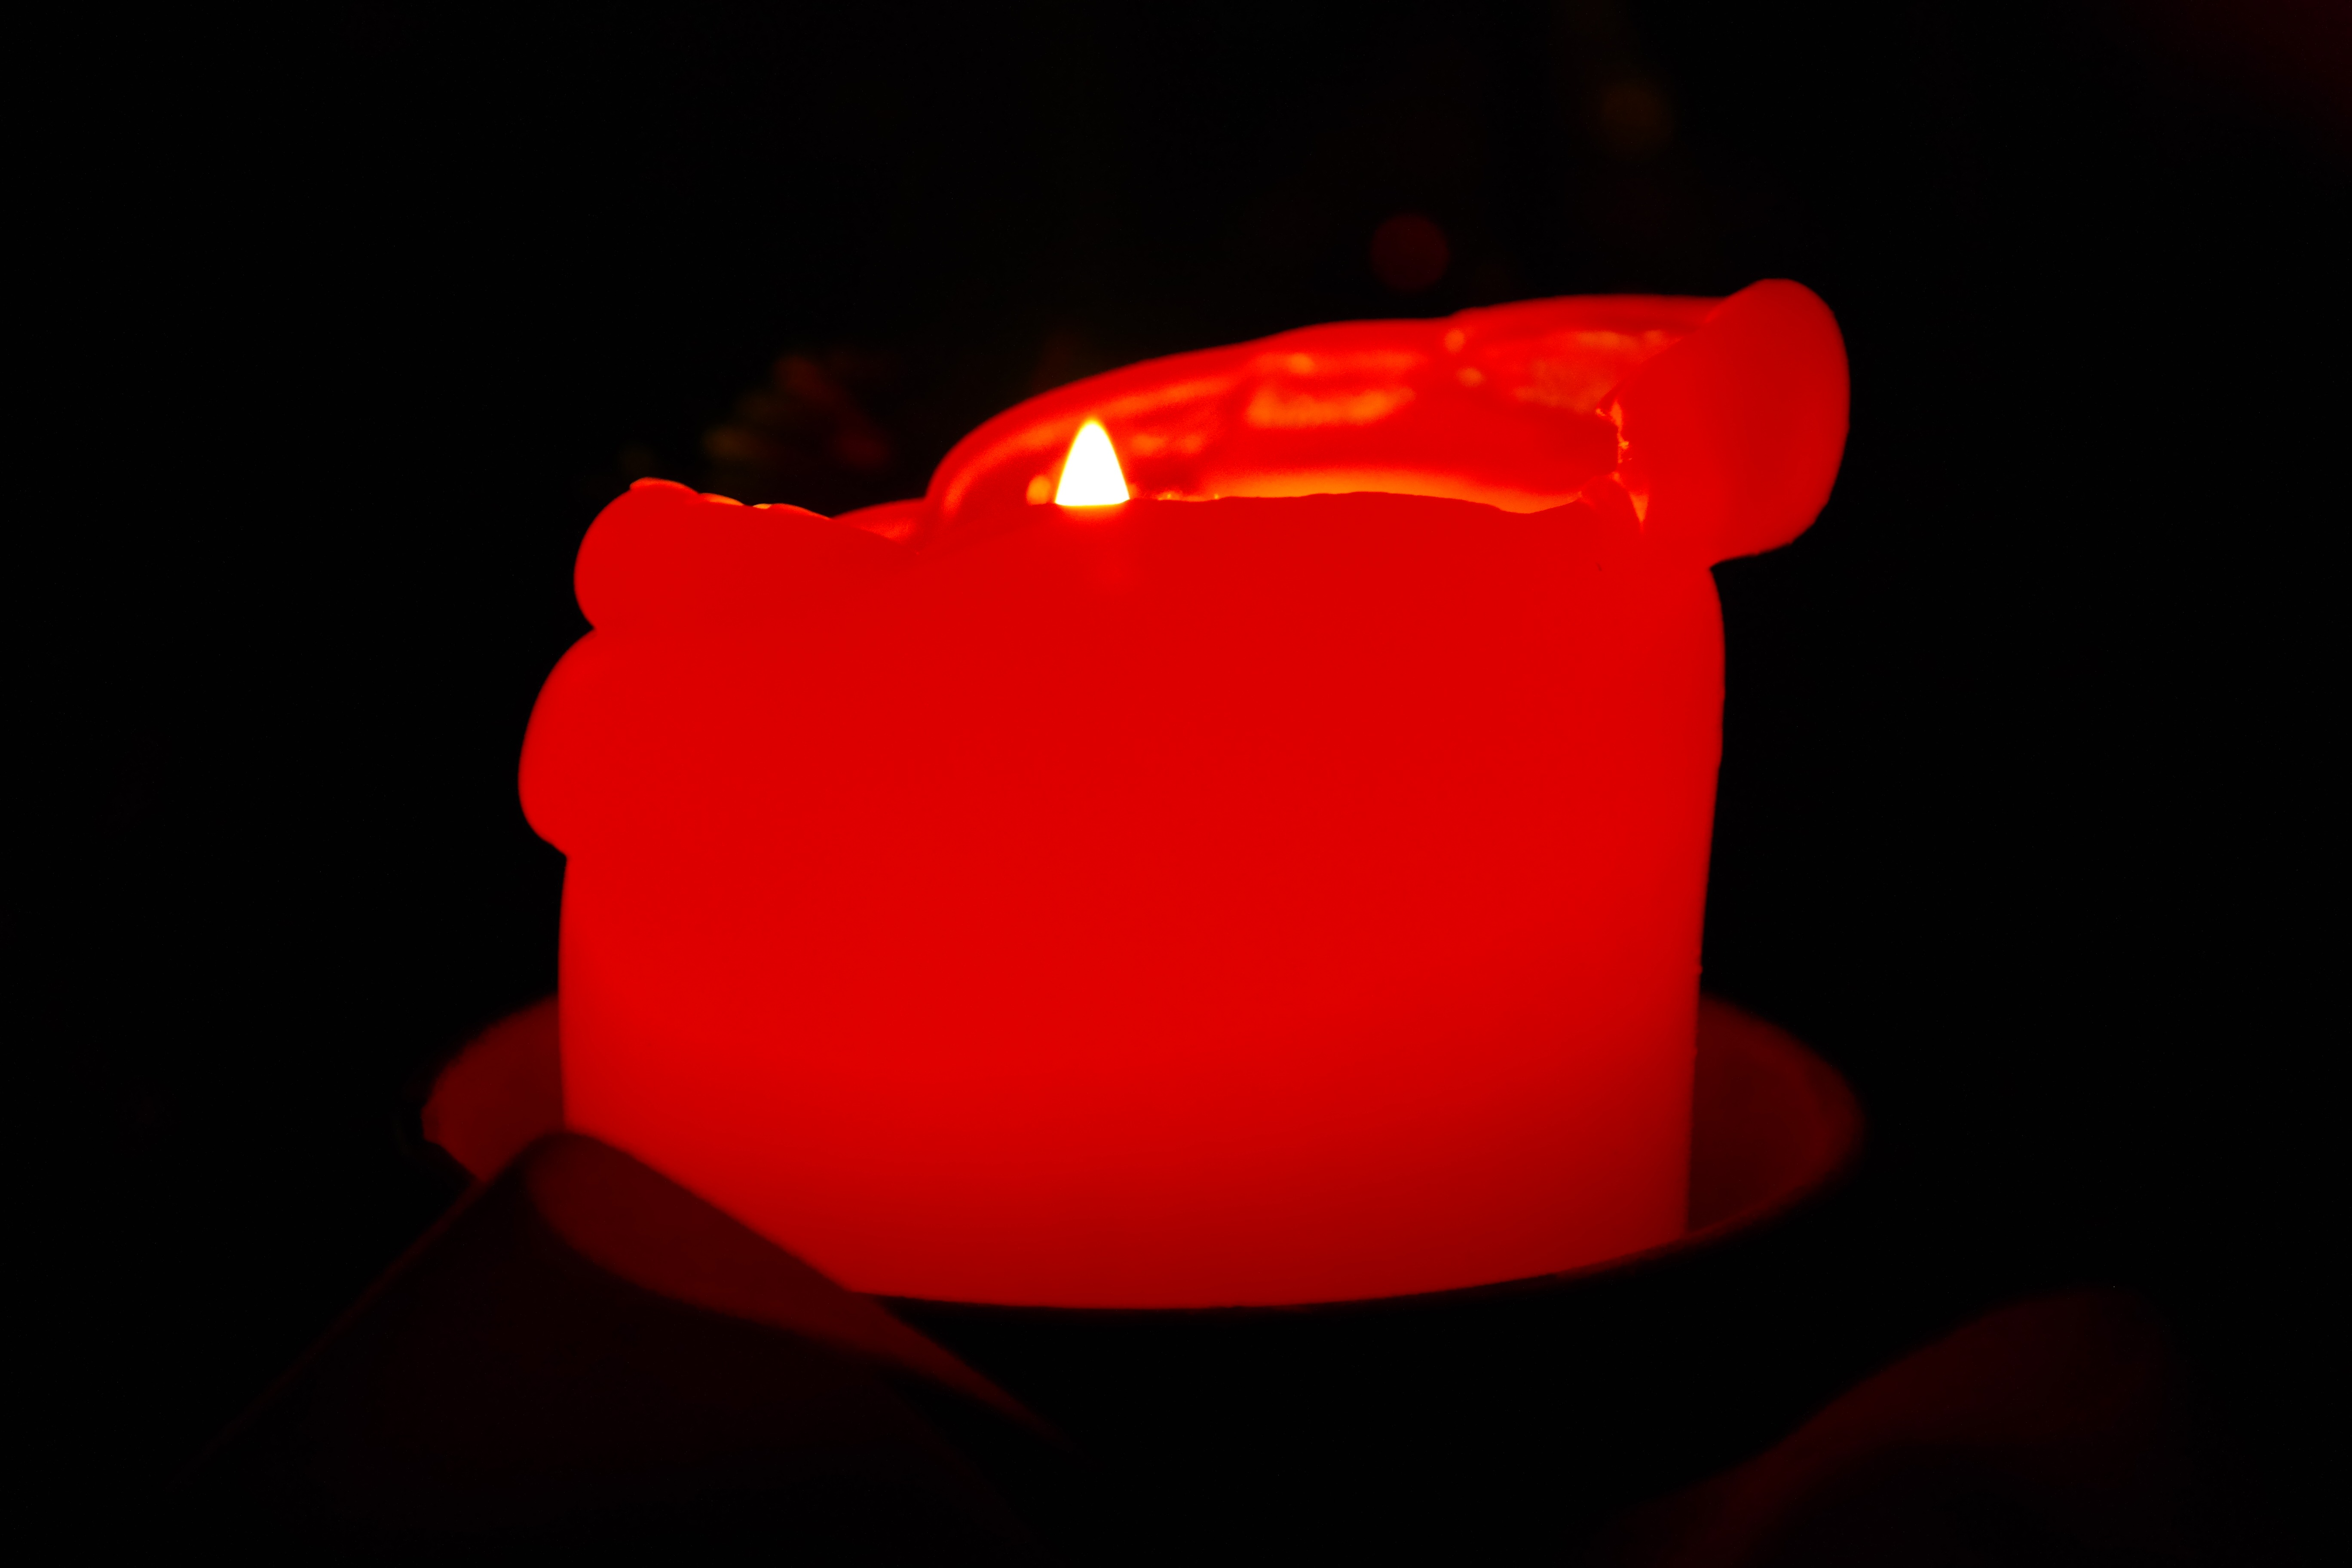
hand, winter, light, flower, petal, atmosphere, heart, decoration, red, color, flame, romantic, cozy, darkness, candle, christmas, lighting, burn, advent, bright, organ, quiet, wax candle, advent wreath, wax, christmas eve, macro photography